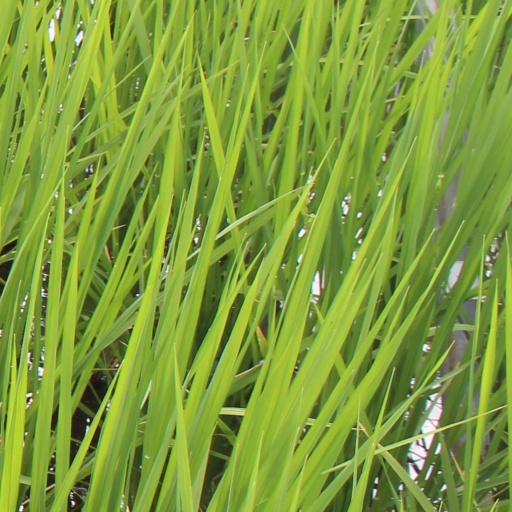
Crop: rice